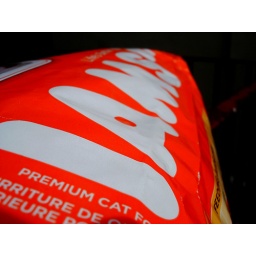
Lugged this 5-6 kg bag of Fendi's favourite cat food home.... All in the name of love!